Spirit of Mojave

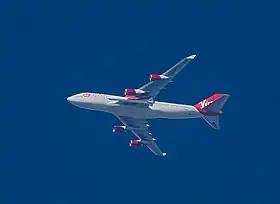
"Cosmic Girl" and LauncherOne on the way out to sea

The air launch to orbit LauncherOne rocket was originally envisioned to operate from the smaller airplane WhiteKnightTwo (WK2) launch platform, used for the suborbital Tier 1b system of WK2 and SpaceShipTwo (SS2). As the size of LauncherOne expanded to better encompass the marketplace and acquire marketshare of small launches, the rocket outgrew WK2, leading to the evaluation of bigger launch aircraft, and the acquisition of "Cosmic Girl" for LauncherOne operations. The use of a larger airplane allows doubling of LauncherOne payload capacity to , though with the selection of a 747, ultimately, may be supported. 747s have previously been used to air launch other craft, including the Space Shuttle "Enterprise". The use of "Cosmic Girl" marks the first use of a 747 as a space launch platform.